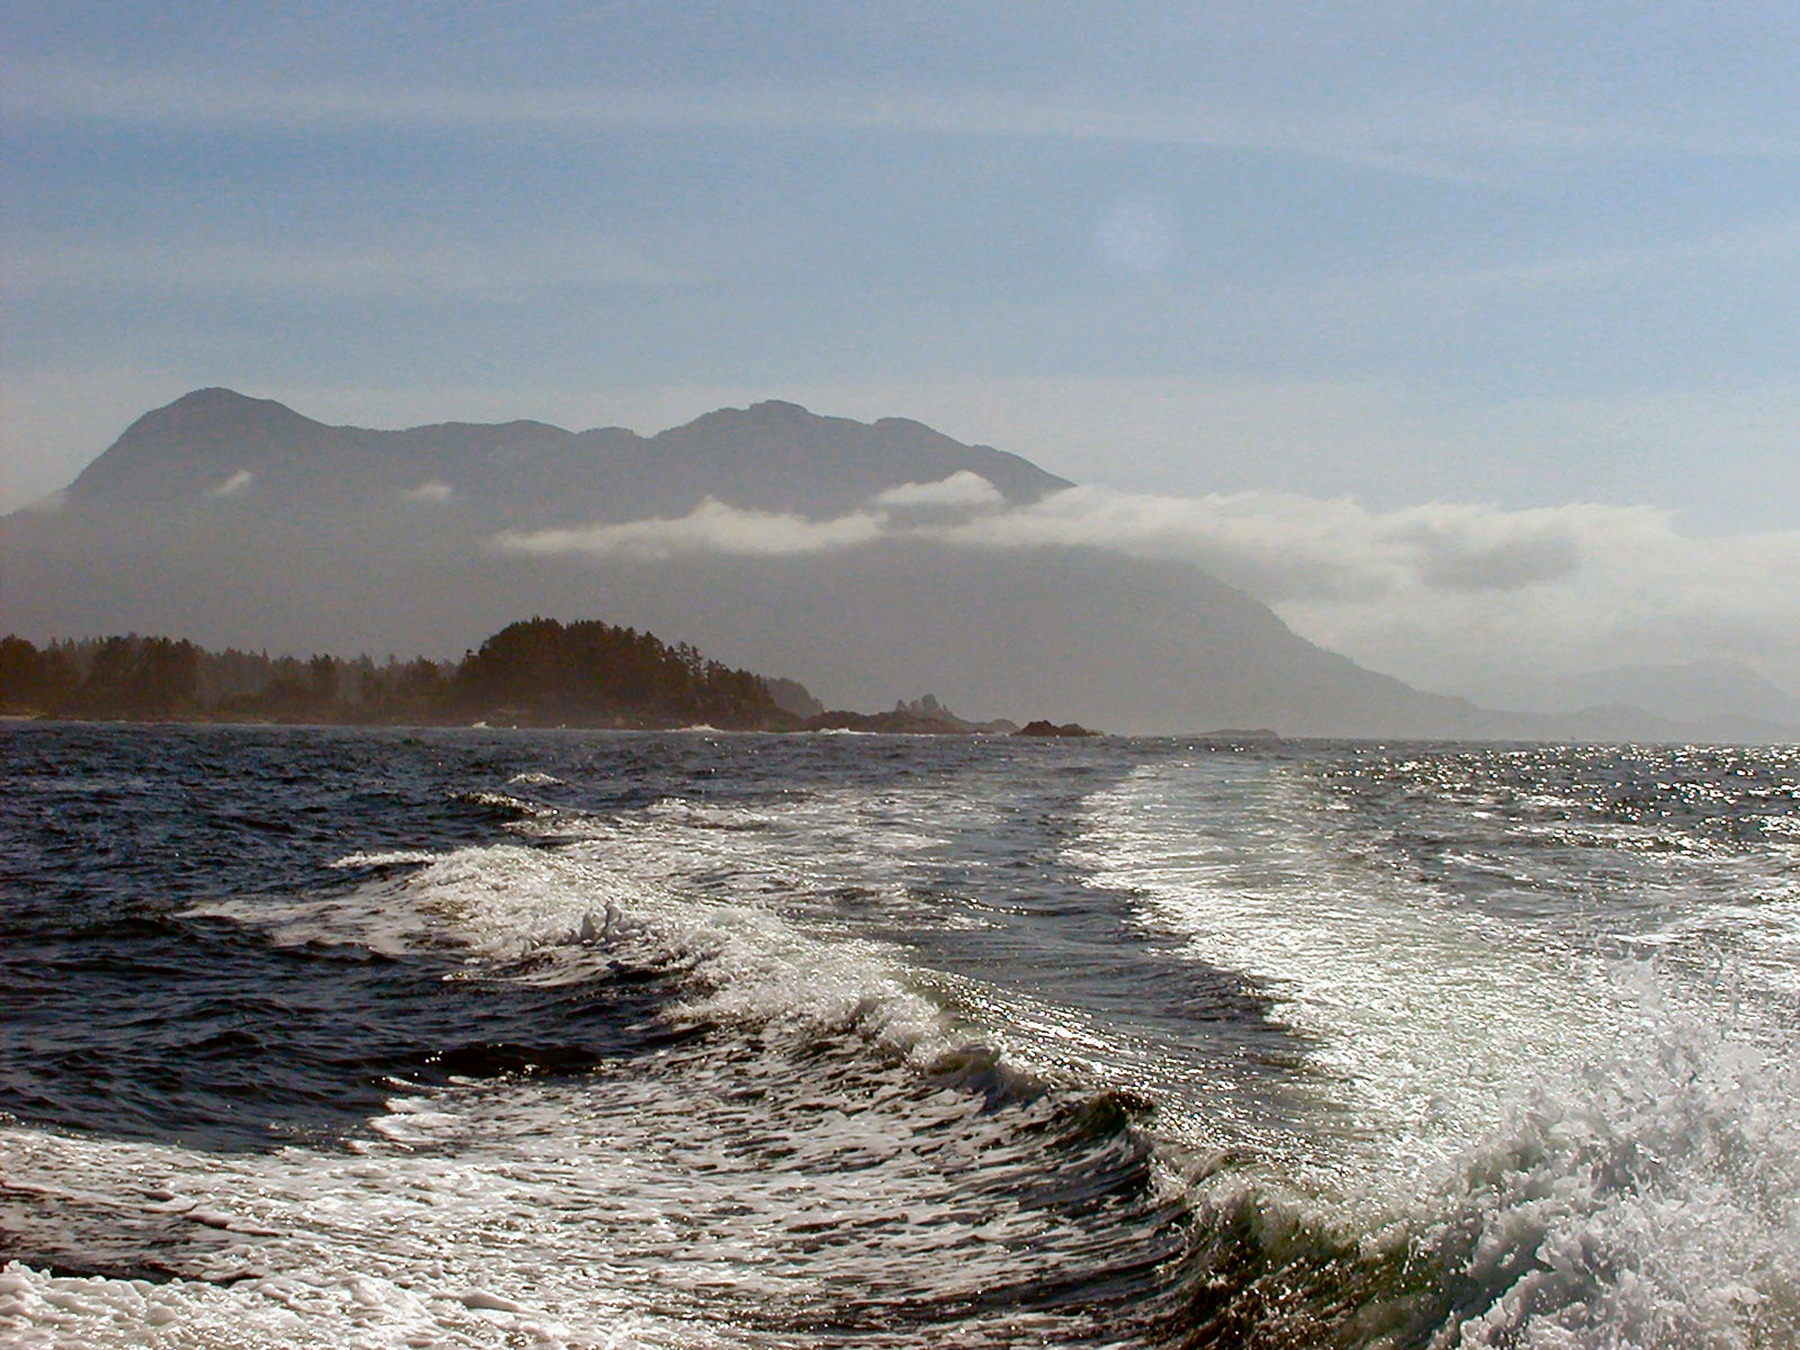
beach, landscape, sea, coast, water, nature, sand, rock, ocean, horizon, cloud, fog, mist, morning, shore, wave, cliff, scenery, bay, body of water, waves, clouds, canada, pacific, loch, cape, british columbia, boat trip, vancouver island, atmospheric phenomenon, wind wave